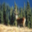
Label: deer